Erich Zeisl

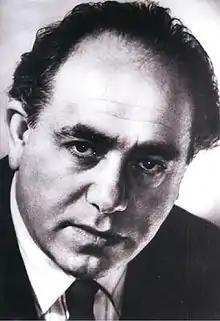
Erich Zeisl

Erich Zeisl, sometimes given as Eric Zeisel, (May 18, 1905 – February 18, 1959) was an Austrian-born American composer.